Charles Little (Royal Navy officer)

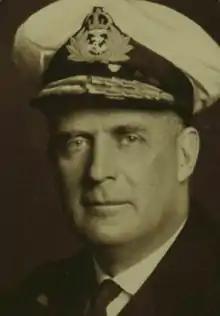
Vice-Admiral Sir Charles Little in 1937, Commander-in-Chief of the China Station

Admiral Sir Charles James Colebrooke Little (14 June 1882 – 20 June 1973) was a senior Royal Navy officer who went on to be Second Sea Lord and Chief of Naval Personnel.